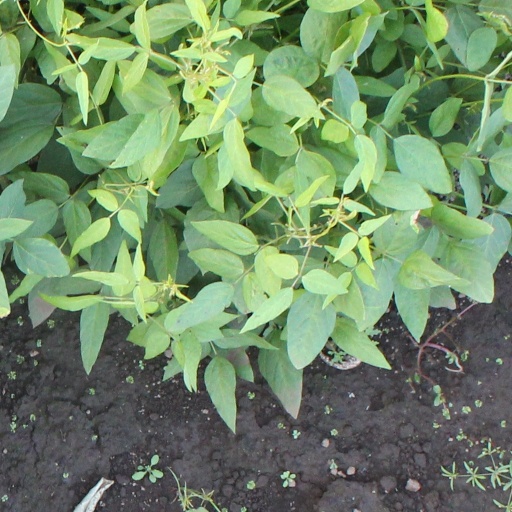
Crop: soybean